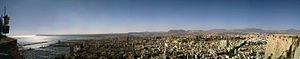
Jean-Eugène-Paul Kay, né le 5 janvier 1943 à Miliana en Algérie et mort le 23 décembre 2012 à Loze, est un aventurier et un écrivain français. Ses luttes sont diverses, de l’Algérie française au Cabinda, en passant par le Yémen, le Liban etc. « Pirate au grand cœur» pour certains, « baroudeur illuminé » pour d’autres, il dira de lui-même ne pas combattre pour l’argent mais pour défendre son idéal, « les valeurs chrétiennes » et la lutte contre le communisme, « cette idéologie productrice de misère, de corruption, d’injustice et de mort ».